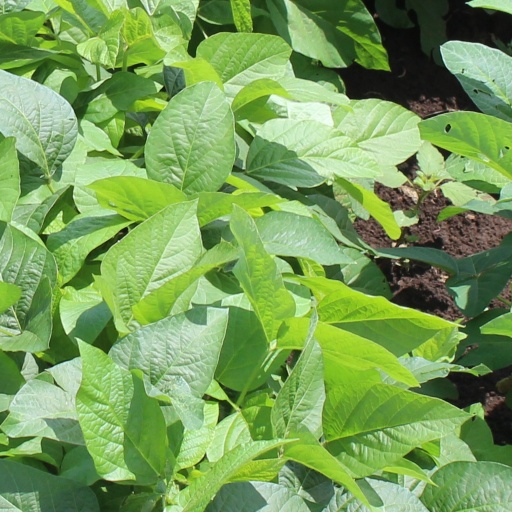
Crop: soybean